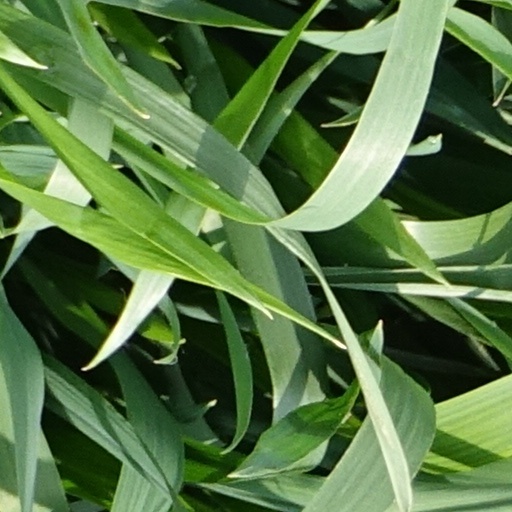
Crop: wheat